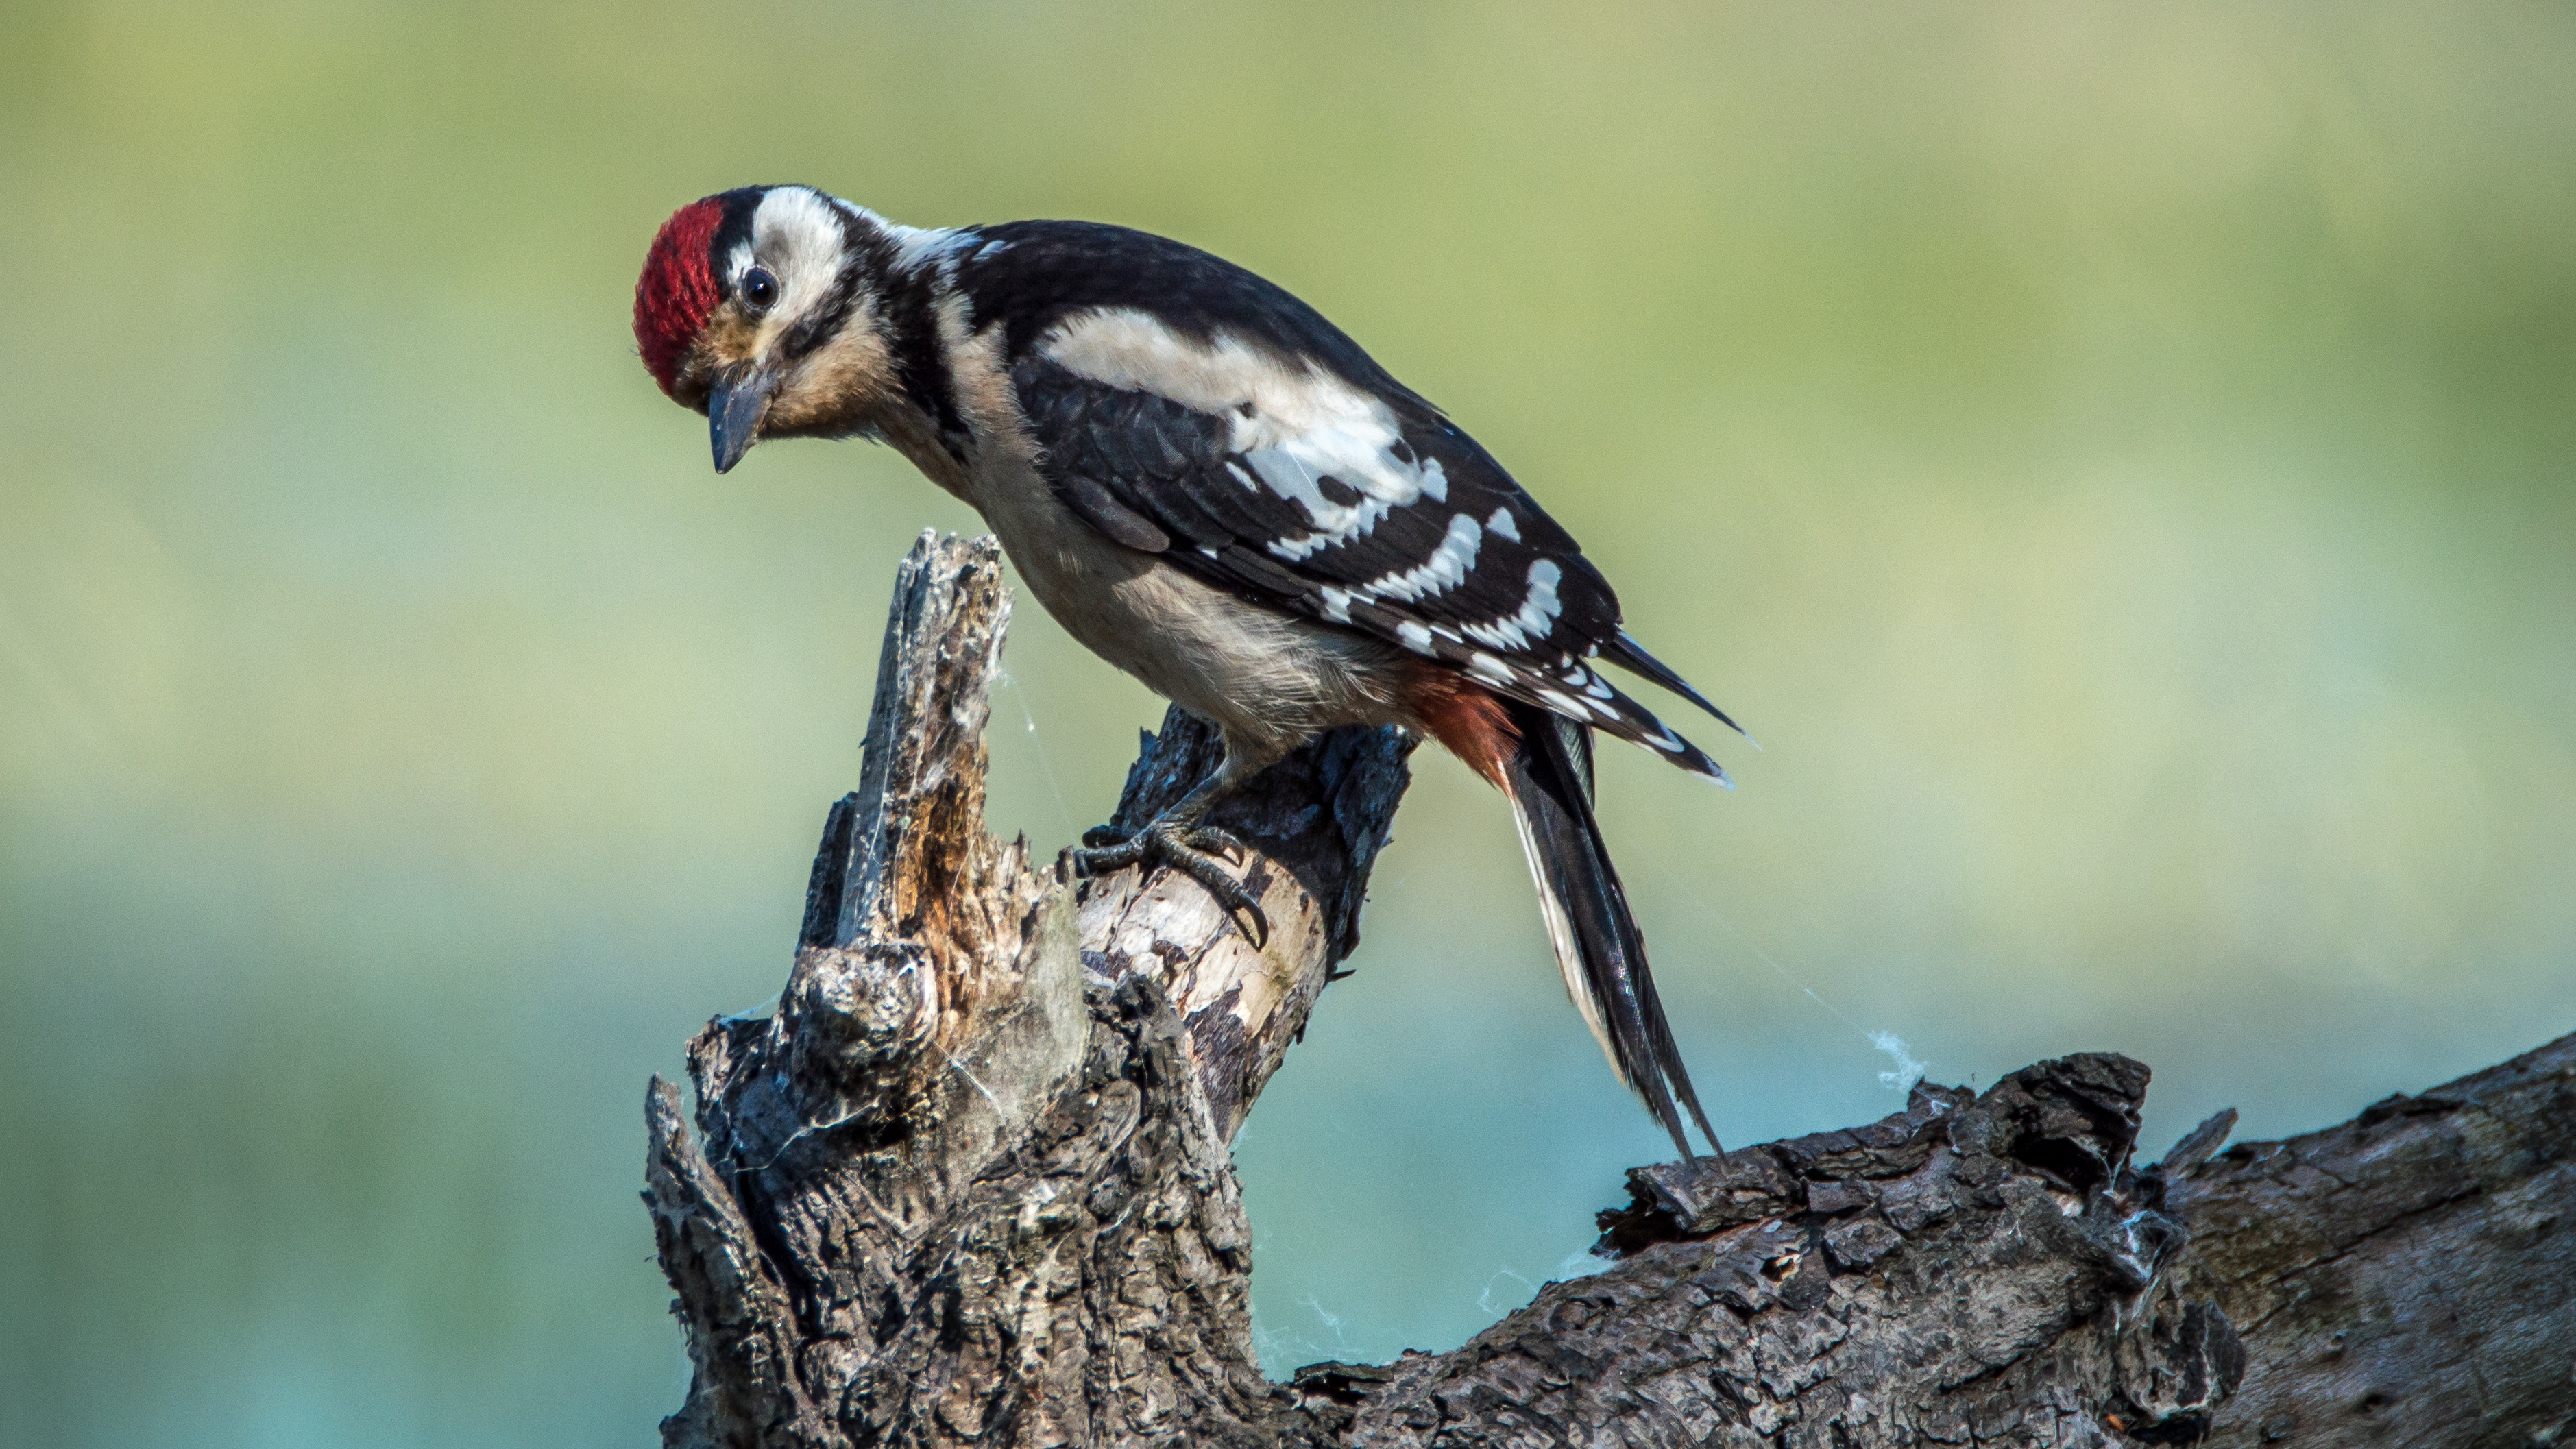
tree, nature, branch, bird, fly, wildlife, beak, fauna, sit, spotted, wings, vertebrate, falcon, woodpecker, dendrocopos medius, middle spotted woodpecker, perching bird, piciformes